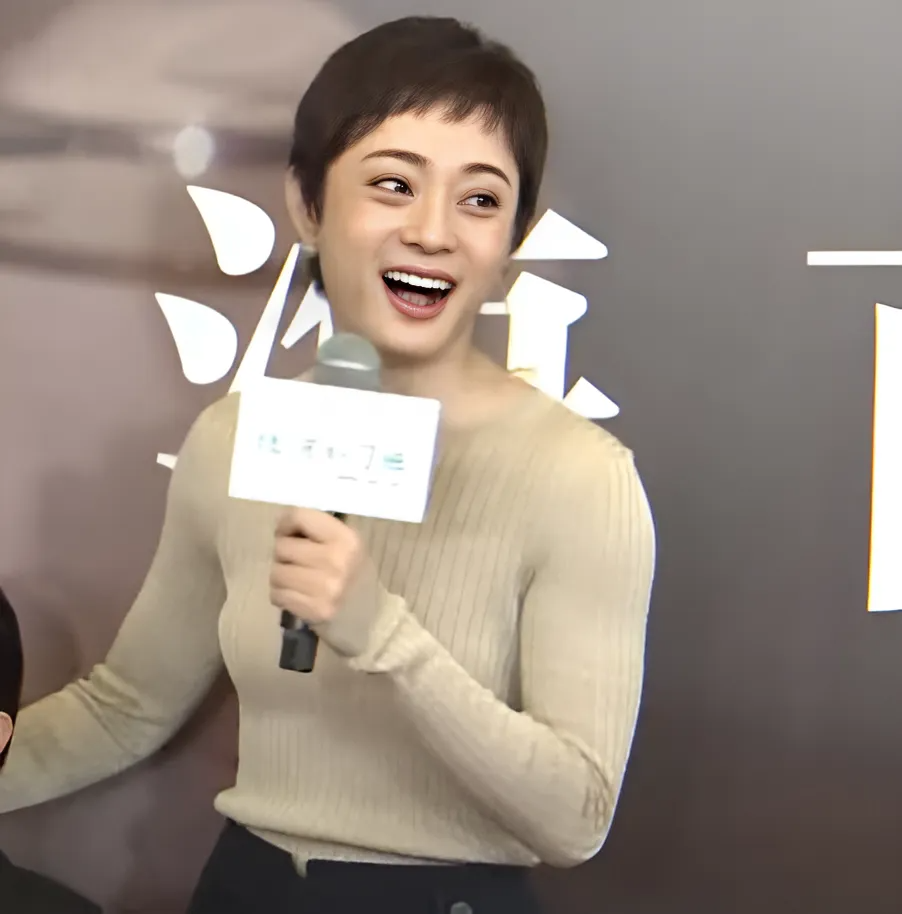
ซุน ลี่

| name = ซุน ลี่
| image =Sun Li (孙俪) at the premiere event of the film "Looking Up" (银河补习班) in July 2019 (2).png
| imagesize = 200px
| location = เซี่ยงไฮ้, ประเทศจีน
| yearsactive = 2001-ปัจจุบัน
| othername = Betty SunSusan Sun
| notable role = "เฝิงเชิงเชิง" จาก "Shanghai Bund" (2007) "ฉี่หลาน" จาก "สามก๊ก เทพเจ้ากวนอู|The Lost Bladesman" (2011)
| spouse = เติ้ง เชา|เติ้งเชา
| imdb_id = 2111748
ซุน ลี่ (, ) เป็นนักแสดงผู้หญิง|สาวชาวจีน เกิดเมื่อวันที่ 26 กันยายน ค.ศ. 1982 ที่เซี่ยงไฮ้ ประเทศจีน
ซุน ลี่เรียนการแสดงและการเต้นรำ|การเต้นมาตั้งแต่อายุ 5 ขวบ โดยจบการศึกษาจากShanghai Institute of Oriental Culture|สถาบันวัฒนธรรมตะวันออกเซี่ยงไฮ้
มีชื่อเสียงจากการรับบท "เฝิงเชิงเชิง" นางเอกจากละครโทรทัศน์เรื่อง "Shanghai Bund" ("เจ้าพ่อเซี่ยงไฮ้ หักเหลี่ยมมังกร") คู่กับ หวง เสี่ยวหมิง ในปี ค.ศ. 2007 ที่สร้างมาจากละครโทรทัศน์ชื่อดังในปี ค.ศ. 1980 เรื่อง "เจ้าพ่อเซี่ยงไฮ้|The Bund" หรือ ("เจ้าพ่อเซี่ยงไฮ้") ที่นำแสดงโดย โจว เหวินฟะ และหลี่ เหลียงเหว่ย
นอกการแสดงแล้ว ซุน ลี่ยังได้มีโอกาสการร้องเพลง|ร้องเพลงประกอบในละครโทรทัศน์บางเรื่องที่แสดงด้วย ซุน ลี่ - Sun Li
ด้านชีวิตครอบครัว สมรสกับ เติ้ง เชา|เติ้งเชา นักแสดงหนุ่มชาวฮ่องกงที่เคยมีผลงานร่วมแสดงกันมา เมื่อกลางปี ค.ศ. 2011 โดยทั้งคู่คบหาดูใจกันมานานกว่า 6 ปี และทั้งคู่ได้จดทะเบียนสมรสกันอย่างถูกต้องตามกฎหมาย “เติ้งเชา”, “ซุน ลี่” วิวาห์หวาน - เจ้าสาวยอมรับท้องแล้ว จากผู้จัดการออนไลน์ ทั้งคู่มีบุตรด้วยกัน 2 คน และซุน ลี่ก็ได้โอนสัญชาติเป็นฮ่องกงเมื่อต้นปี ค.ศ. 2013 ท่ามกลางเสียงวิจารณ์ว่าเพื่อหลีกเลี่ยงนโยบายที่ให้ประชาชนมีบุตรเพียงคนเดียวของรัฐบาลจีน
==ผลงานด้านการแสดง==
===ภาพยนตร์===
===ละครโทรทัศน์===
== อ้างอิง ==
== แหล่งข้อมูลอื่น ==
* จาก IMDb
หมวดหมู่:นักแสดงจีน
หมวดหมู่:นักแสดงฮ่องกง
หมวดหมู่:บุคคลจากเซี่ยงไฮ้